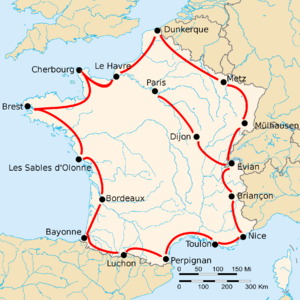
Le 20ᵉ Tour de France se tient du 20 juin au 18 juillet 1926 sur 17 étapes pour 5 745 km.